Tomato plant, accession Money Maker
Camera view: bottom (45 deg); turntable rotation: 330 degrees
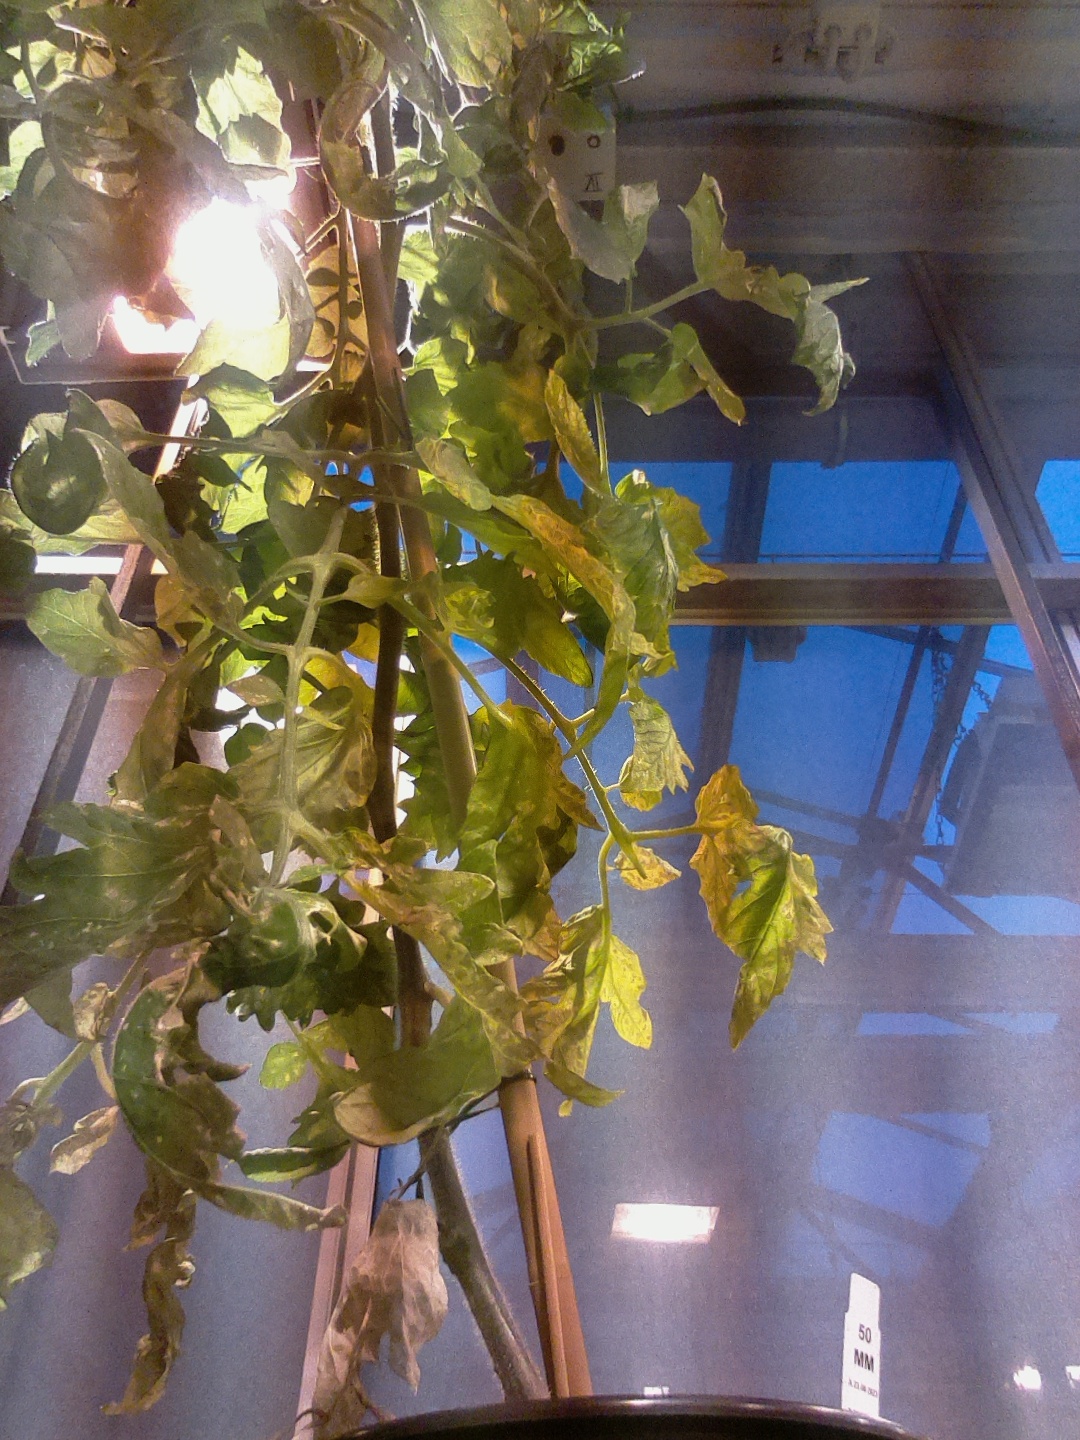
BBCH growth stage 72: 20%-30% of final fruit size